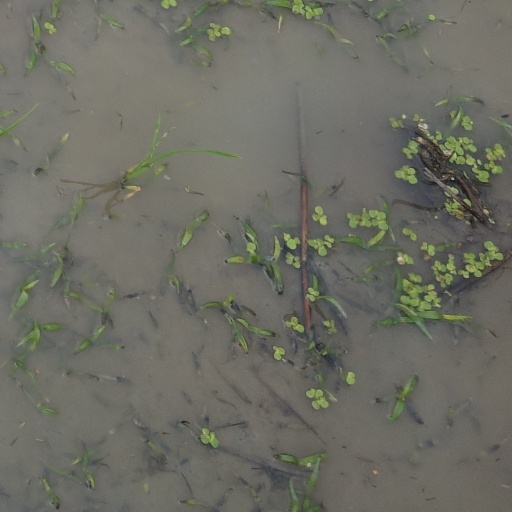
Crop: rice